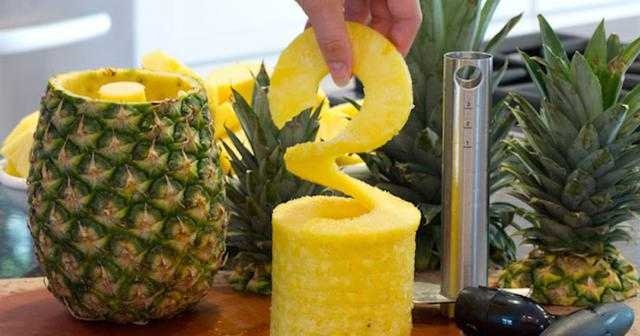
Label: Pineapple